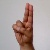
The image shows a hand gesture representing the letter 'U' in Indian Sign Language.